Shlach

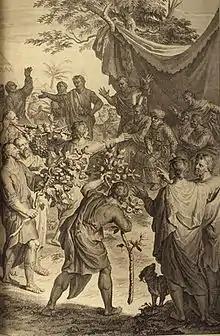
The Spies Showing the Fertility of Canaan (illustration from the 1728 "Figures de la Bible")

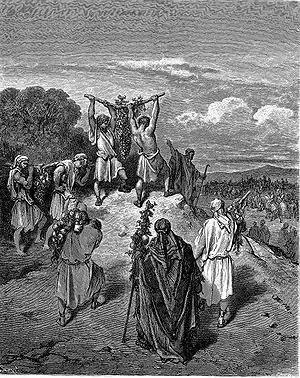
Return of the Spies from the Land of Promise (engraving by Gustave Doré)

In the first reading, God told Moses to send one chieftain from each of the 12 tribes of Israel to scout the land of Canaan, and Moses sent them out from the wilderness of Paran. Among the scouts were Caleb, son of Jephunneh from the Tribe of Judah and Hosea (Hoshea), son of Nun from the Tribe of Ephraim. Moses changed Hosea's name to Joshua. Moses asked for an assessment of the geographical features of the land, the strength and numbers of the population, the agricultural potential and actual performance of the land, civic organization (whether their cities were like camps or strongholds), and forestry conditions. He also asked them to be positive in their outlook and to return with samples of local produce.